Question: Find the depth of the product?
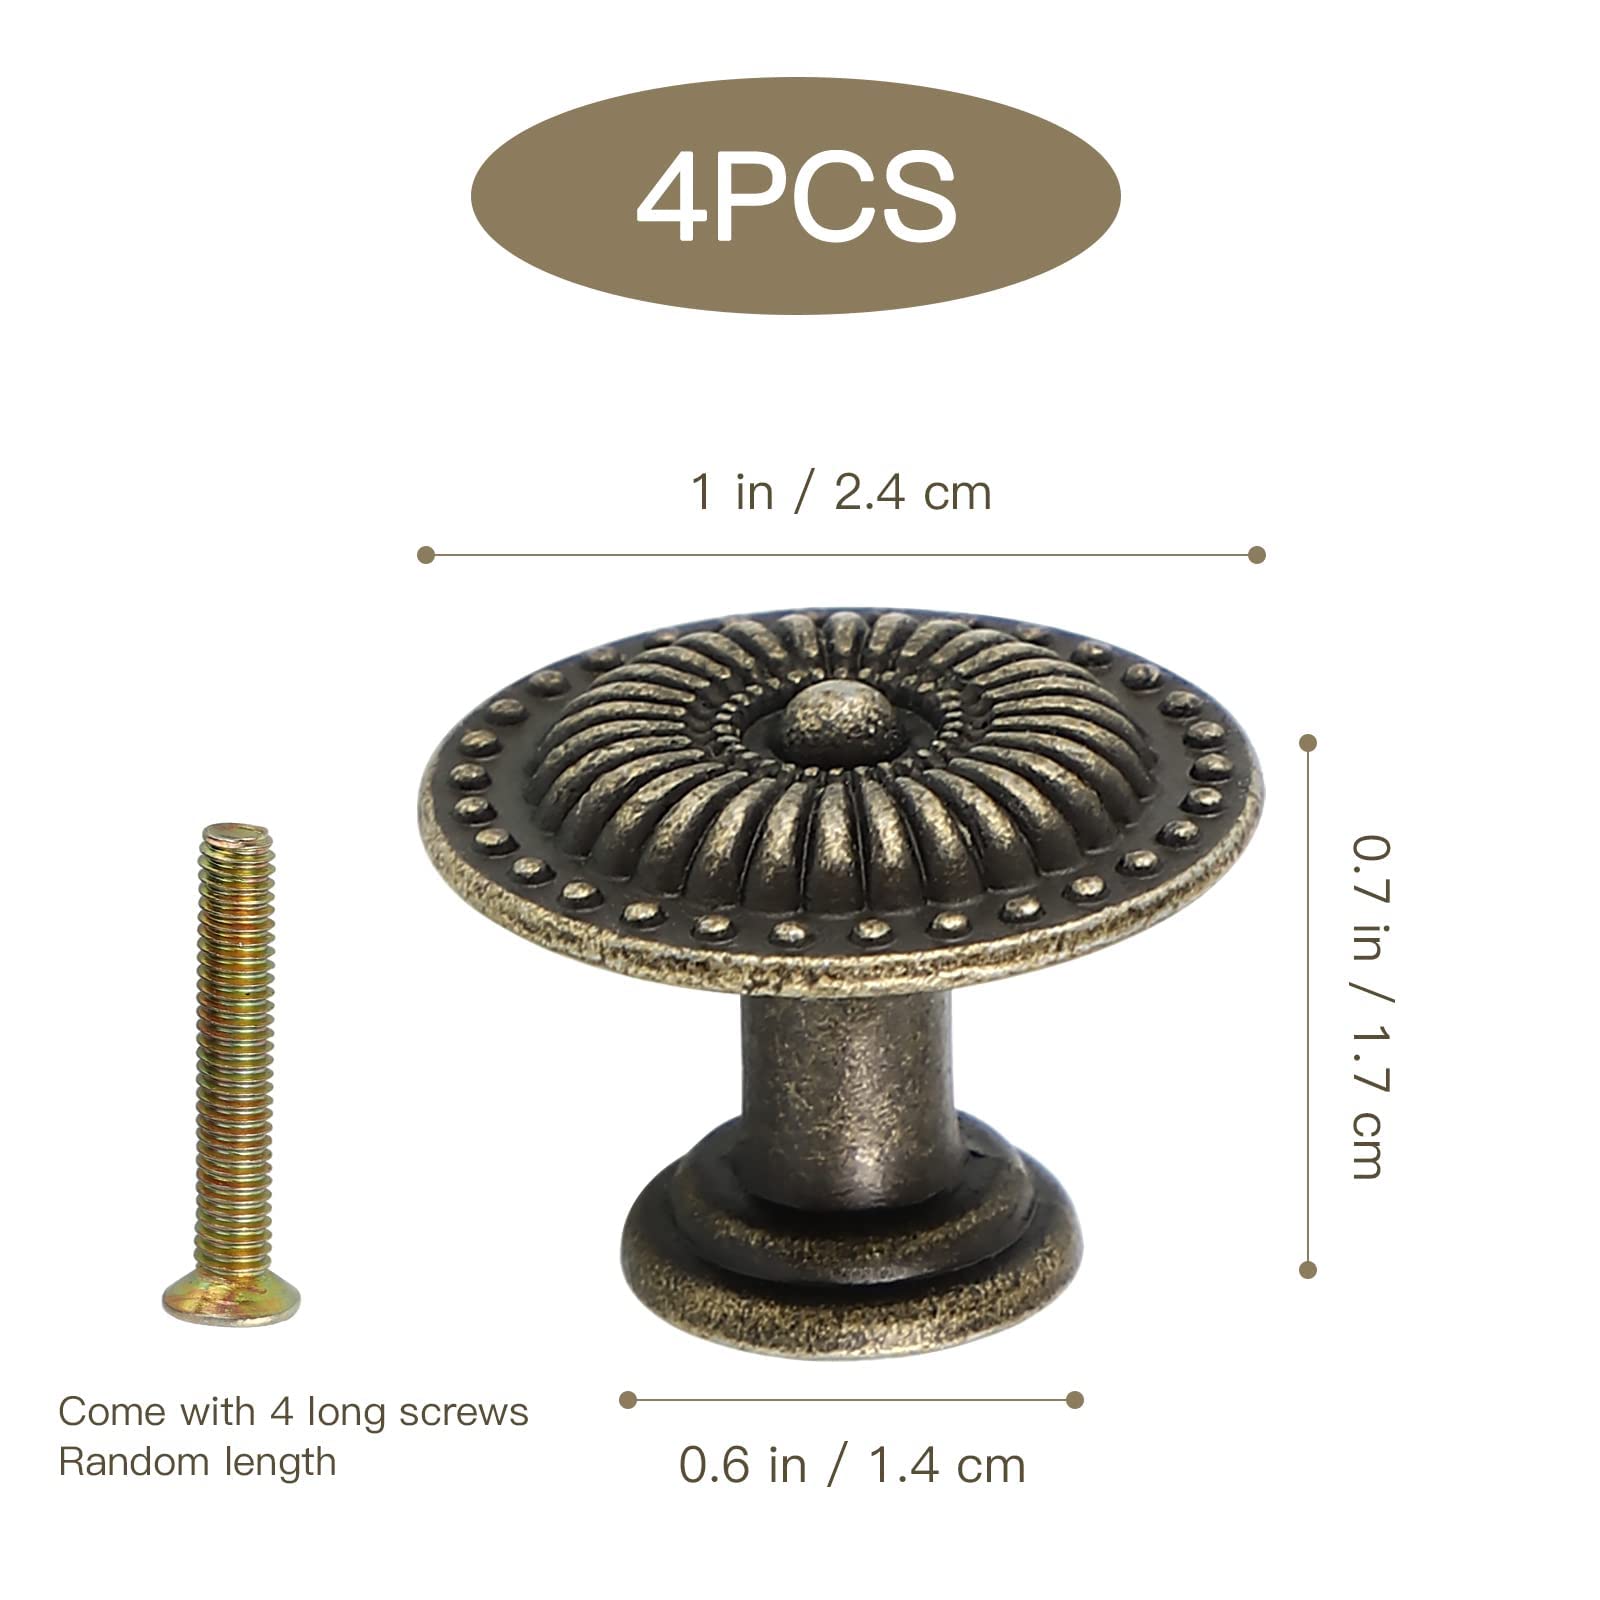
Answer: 1.0 inch